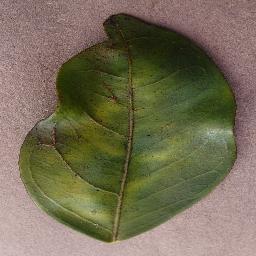
Label: Orange___Haunglongbing_(Citrus_greening)